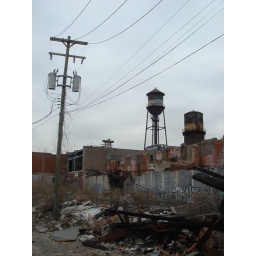
Riding my bike cross town to Easrtern Market in Detroit. I found this crazy burnt out landscape.